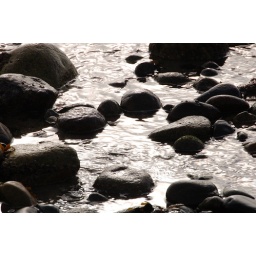
Good thing rocks and water fascinate me. Theres no shortage over here.